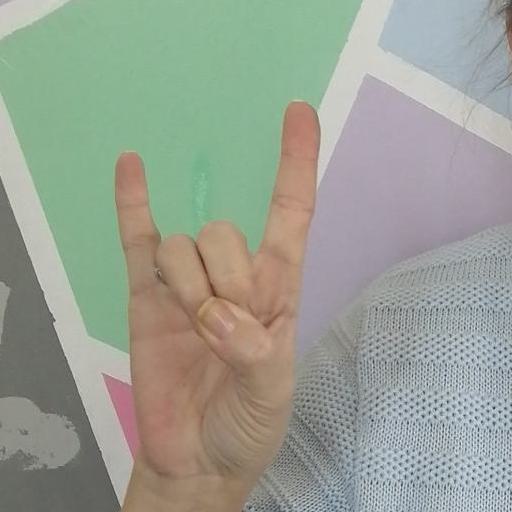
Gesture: rock